Ko Jum

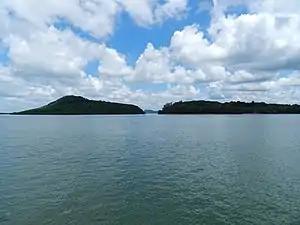
Ko Jum

Ko Jum (เกาะจำ, also Koh Jum) or Ko Pu (เกาะปู) is a part of Nuea Khlong district in Krabi province, Thailand. Ko Jum consists of three villages: Ban Ko Pu, Ban Ting Rai, and Ban Ko Jum. Ko Jum is approximately south of Krabi town on the Andaman Sea.